Corset

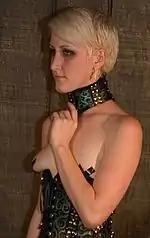
BDSM neck collar and corset

A corset dress (also known as hobble corset because it produces similar restrictive effects to a hobble skirt) is a long corset. It is like an ordinary corset, but it is long enough to cover the legs, partially or totally. It thus looks like a dress, hence the name. A person wearing a corset dress can have great difficulty in walking up and down the stairs (especially if wearing high-heeled footwear) and may be unable to sit down if the boning is too stiff.